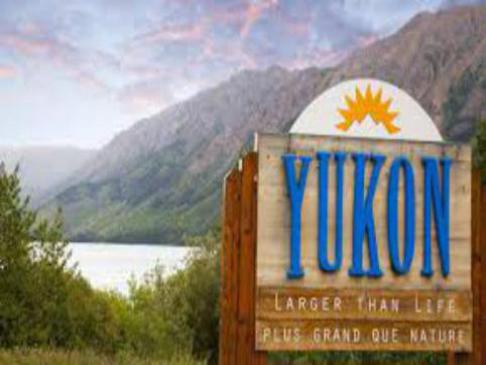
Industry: Necessities